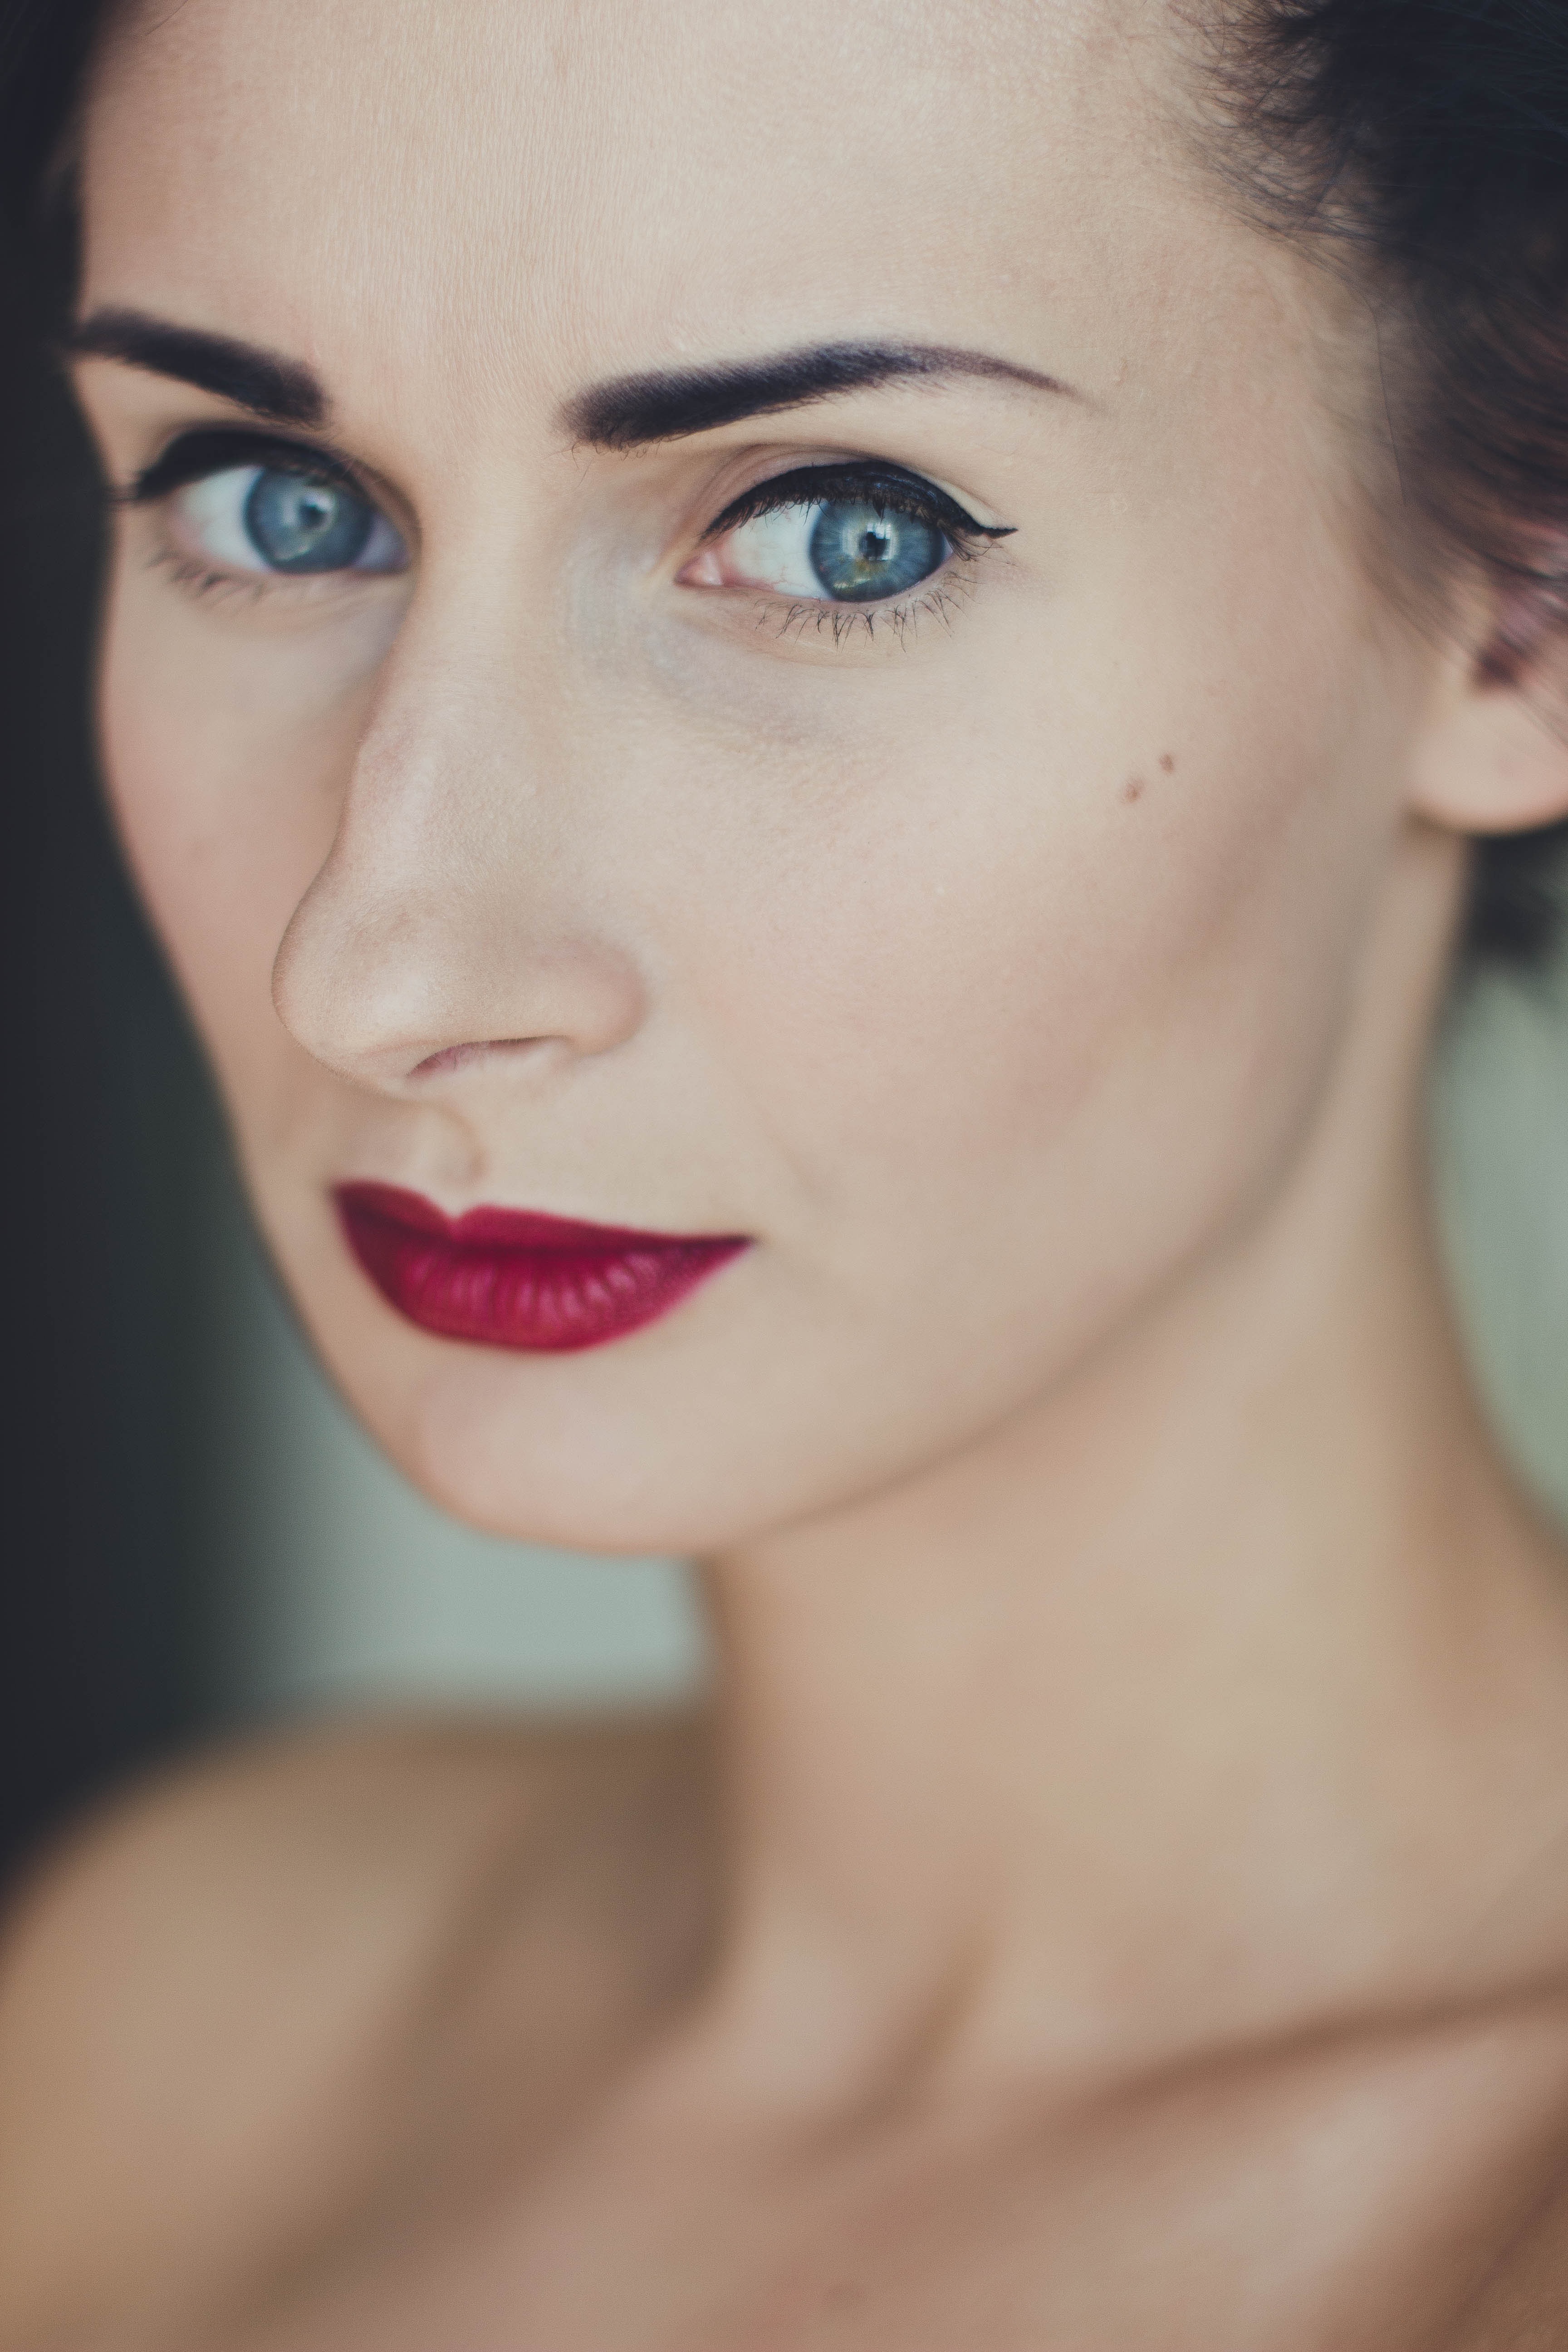
person, blur, girl, woman, female, portrait, model, fashion, lady, lip, eyebrow, make up, eyelash, close up, human body, face, nose, eyes, cheek, eye, head, skin, lips, beauty, beautiful, sexy, pretty, organ, attractive, lipstick, glamour, brown hair, eyelash extensions